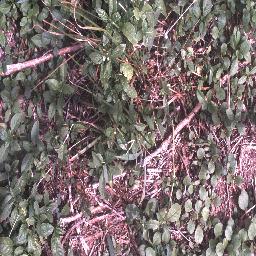
Label: negative